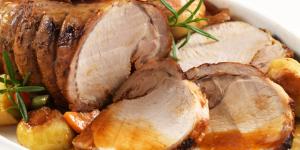
carre de cerdo a la cerveza con mostaza